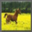
Label: horse